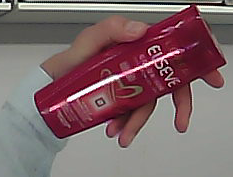
Product: loreal_shampoo